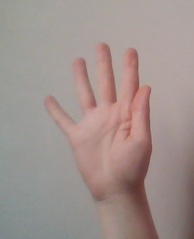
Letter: sheen